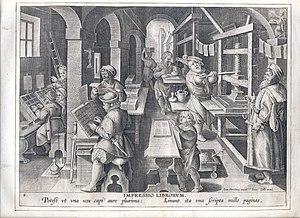
L'imprimerie est un ensemble de techniques permettant la reproduction en grande quantité, sur support matériel, d'écrits et d'illustrations, cela afin d'en permettre une distribution de masse. Généralement, on utilise des supports plans et la matière la plus utilisée est le papier ou le textile.